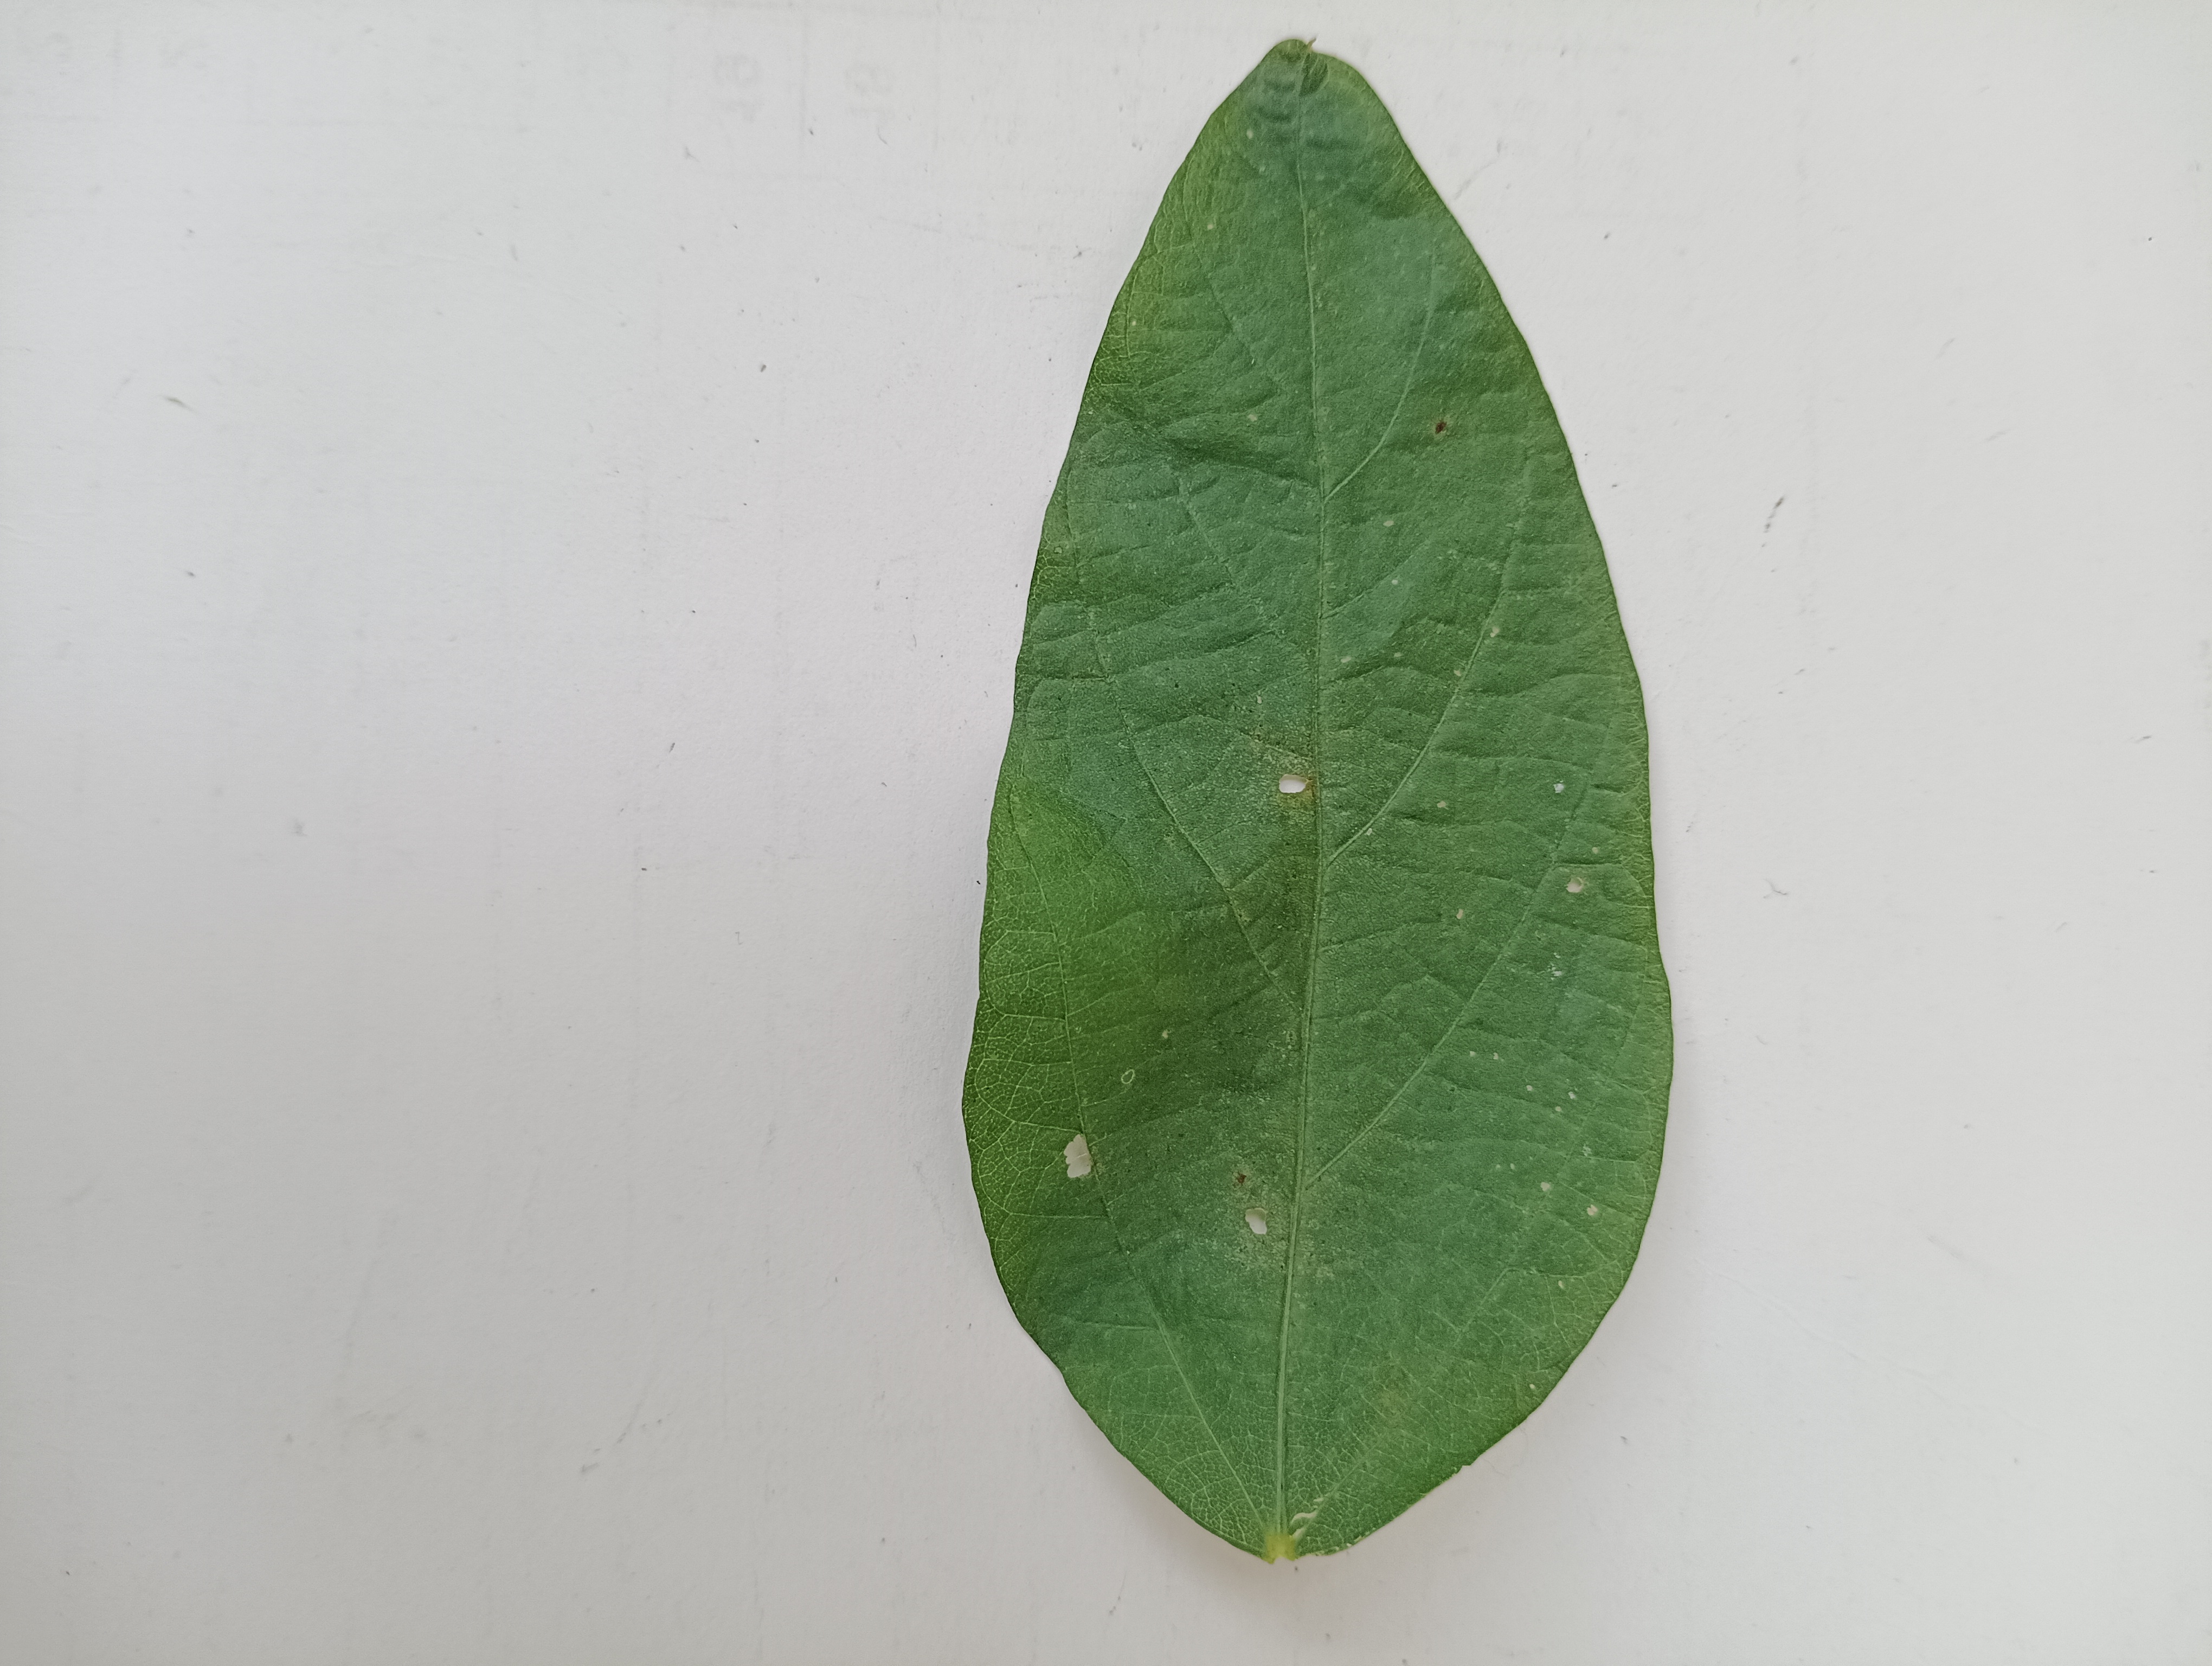
Label: Bacterial leaf Blight